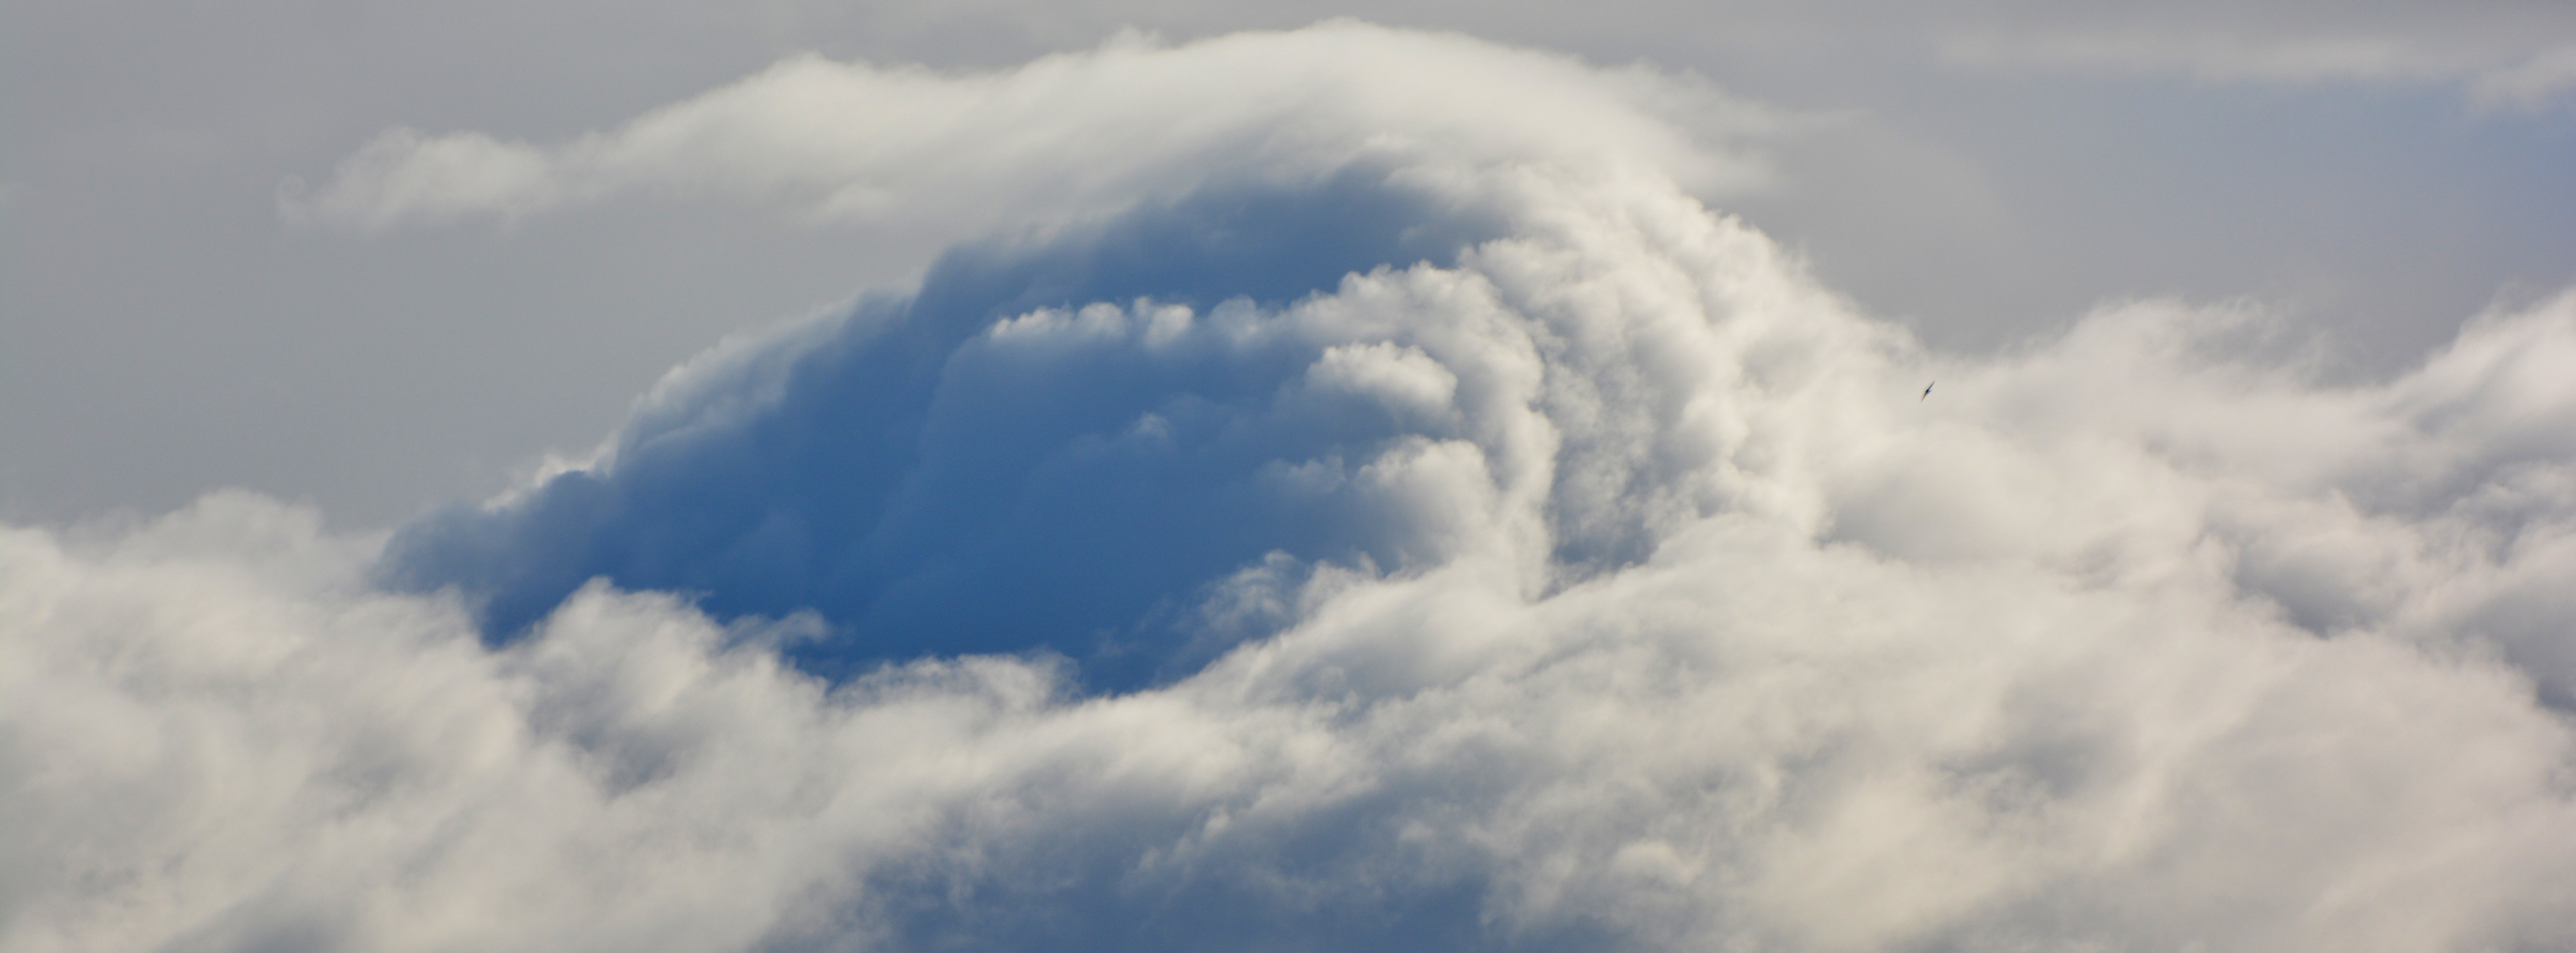
mountain, cloud, sky, air, atmosphere, weather, cumulus, mountain top, clouds, mont ventoux, meteorological phenomenon, atmosphere of earth, geological phenomenon